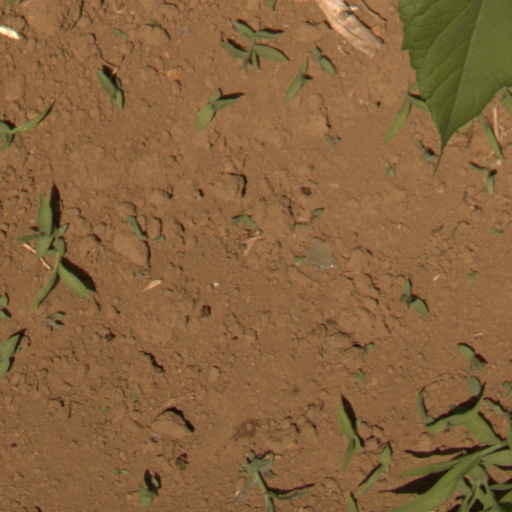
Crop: Jerusalem artichoke